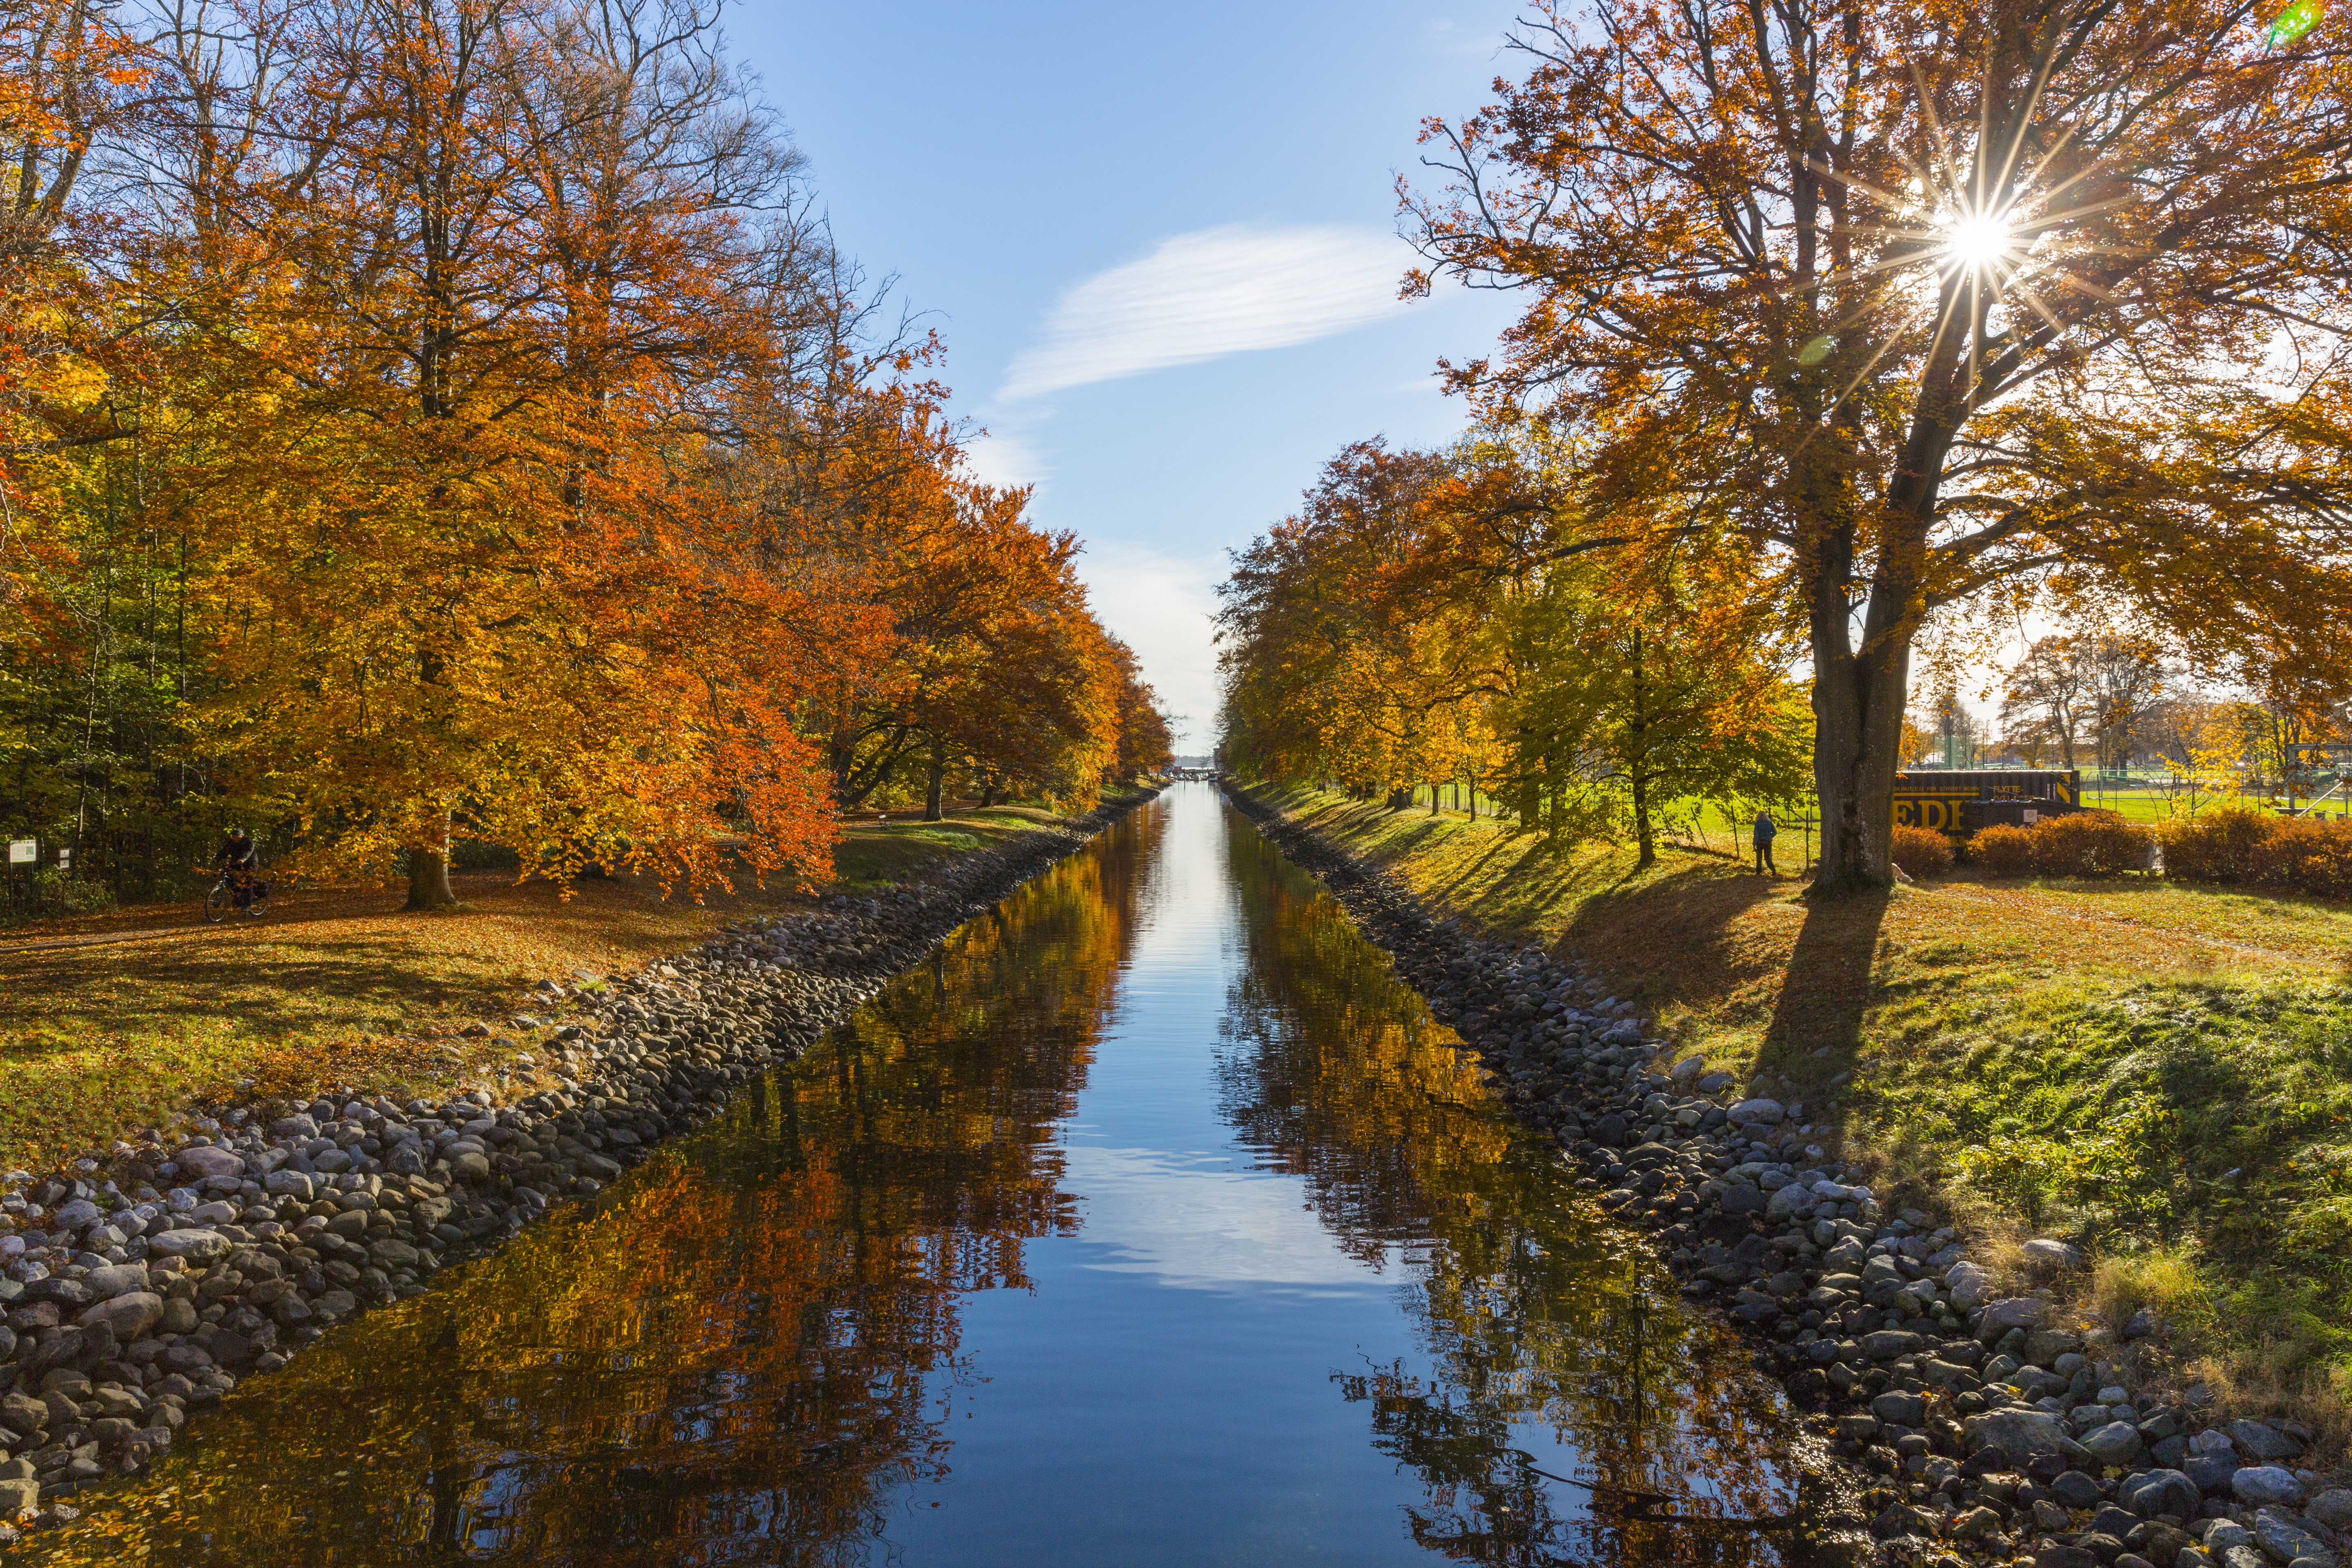
landscape, tree, water, outdoor, plant, leaf, fall, flower, river, canal, europe, reflection, scenic, autumn, season, waterway, colors, woodland, woody plant